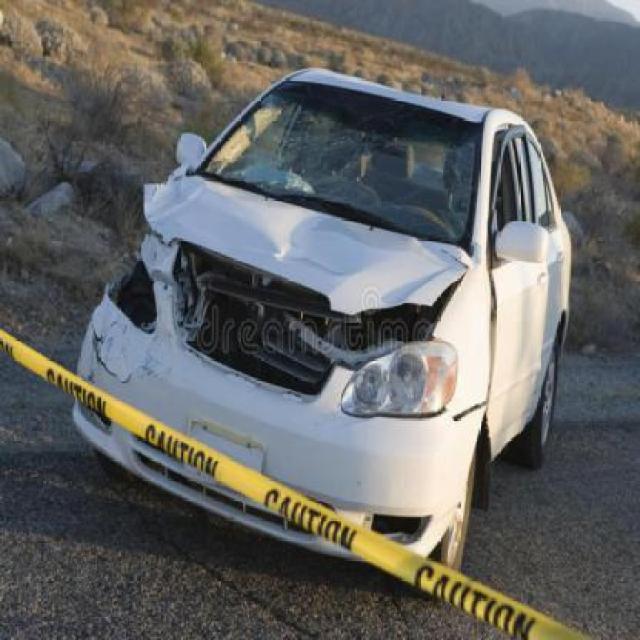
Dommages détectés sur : plaque d'immatriculation avant, pare-choc avant, capot, pare-brise avant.
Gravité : majeur